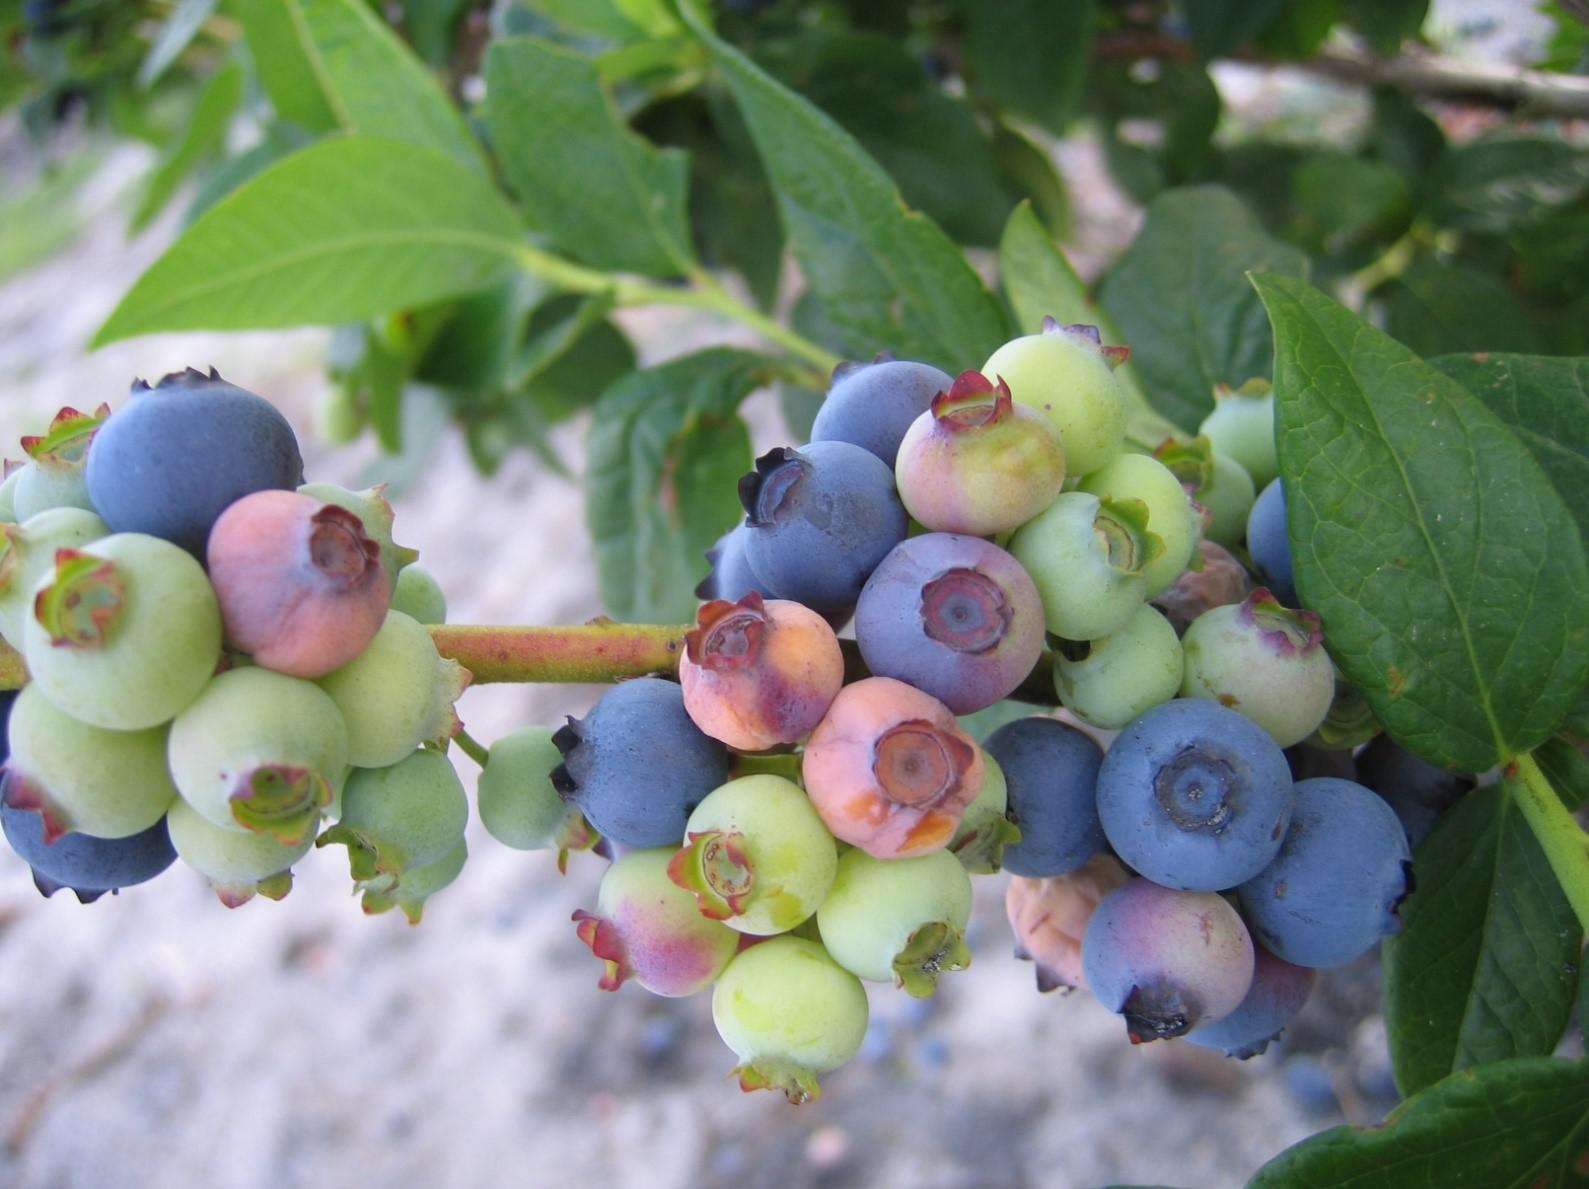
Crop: blueberry
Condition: mummy_berry